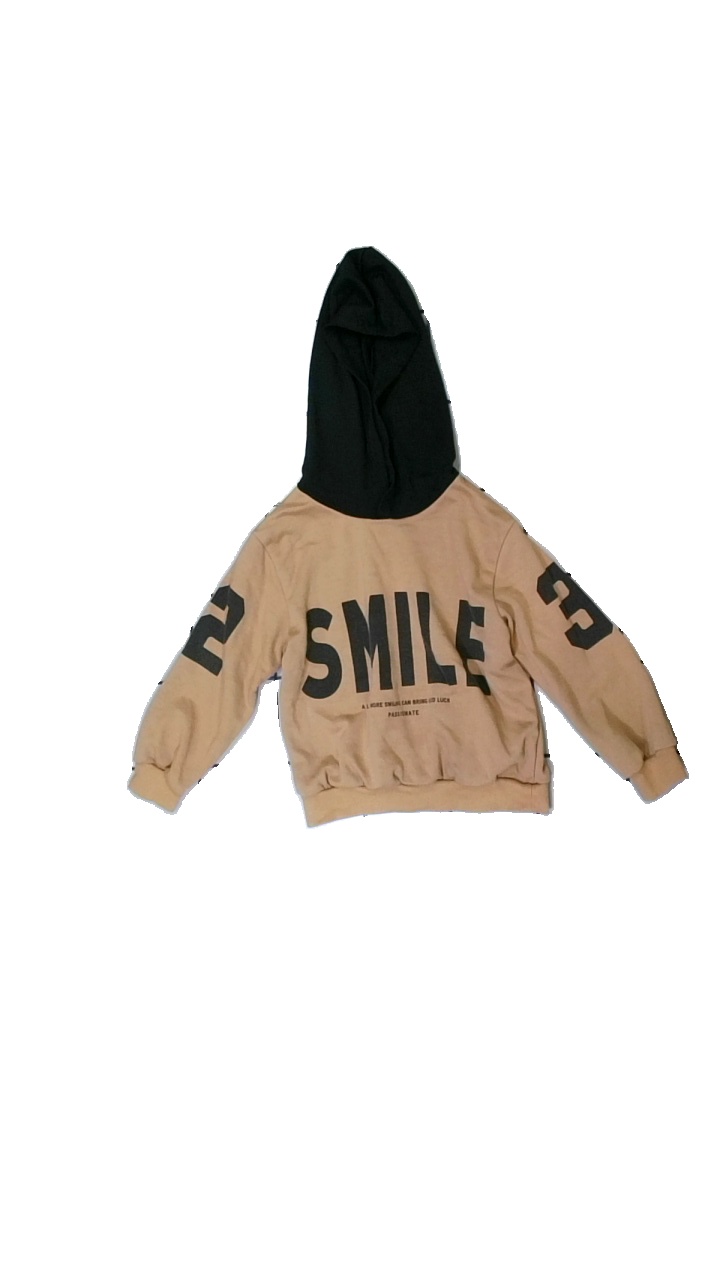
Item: Hoodie (Children)
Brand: Shein
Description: brun hoodie med svart luva och text som är mycket nopprig över hela
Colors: Brown, Black
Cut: Regular
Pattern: Other
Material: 74% POLYESTER 26% cotton
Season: All
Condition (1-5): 2
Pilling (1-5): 2
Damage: nopprig över hela
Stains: Minor
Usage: Export
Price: <50